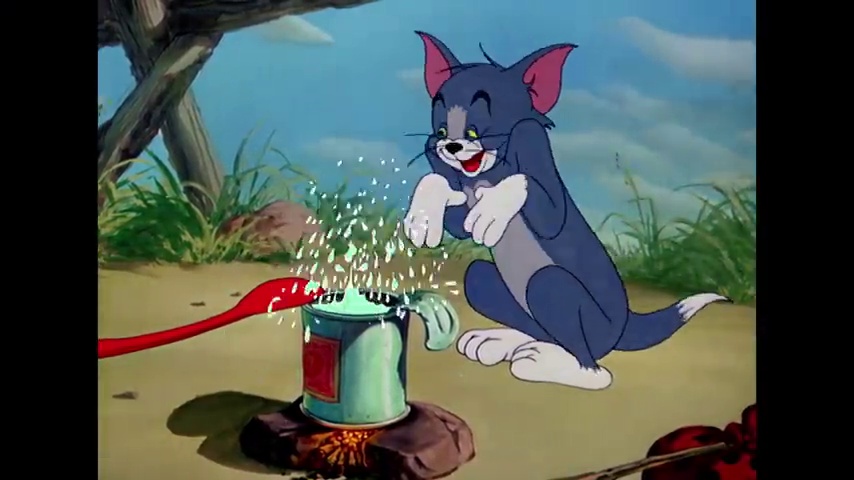
Portrait style: Cartoon Portrait